Ayurbarwada Buyantu Khan

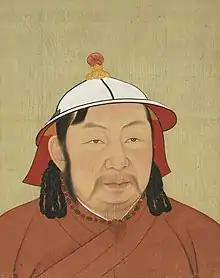
Portrait of Buyantu Khan (Emperor Renzong) during the Yuan era.

Buyantu Khan (Mongolian: Буянт Хаан; Mongolian script:), born Ayurbarwada (Mongolian: Аюурбарбад), also known by his temple name as the Emperor Renzong of Yuan (April 9, 1285 – March 1, 1320), was the fourth emperor of the Yuan dynasty of China. In addition to being the Emperor of China, he is regarded as the eighth Great Khan of the Mongol Empire, although it was only nominal due to the division of the empire. His regnal name "Buyantu Khan" means "blessed/good Khan" in the Mongolian language. His personal name "Ayurbarwada" was derived from a Sanskrit compound "Āyurpārvata", which means "the mountain of longevity", in contrast with Emperor Wuzong's name Qaišan (海山, "mountains and seas" in Chinese).